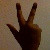
The image shows a hand gesture representing the number 3 in Indian Sign Language.